Spectral band replication

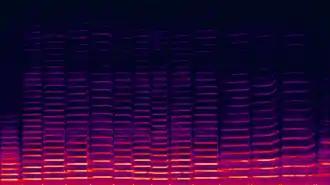
Spectrogram of . Note the harmonics occurring at whole-number multiples of the fundamental frequency. SBR exploits this redundancy.

Spectral band replication (SBR) is a technology to enhance audio or speech codecs, especially at low bit rates and is based on harmonic redundancy in the frequency domain.